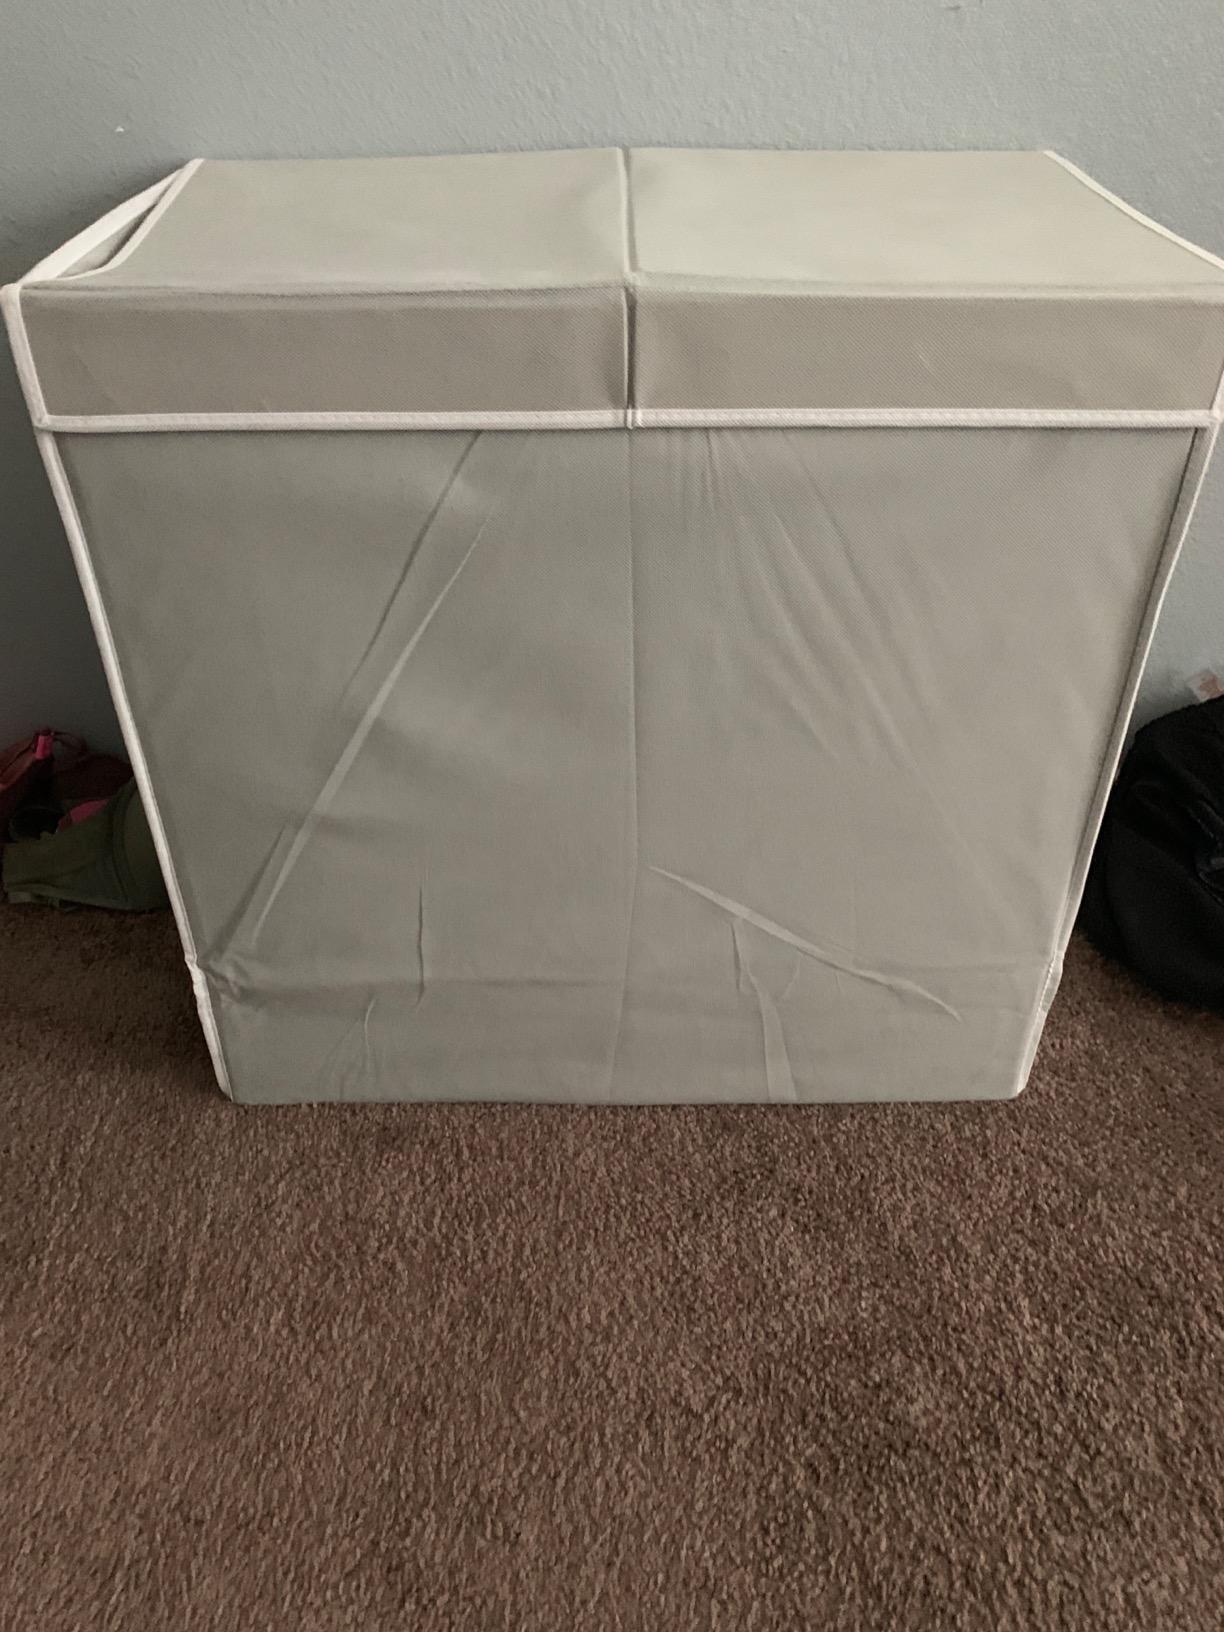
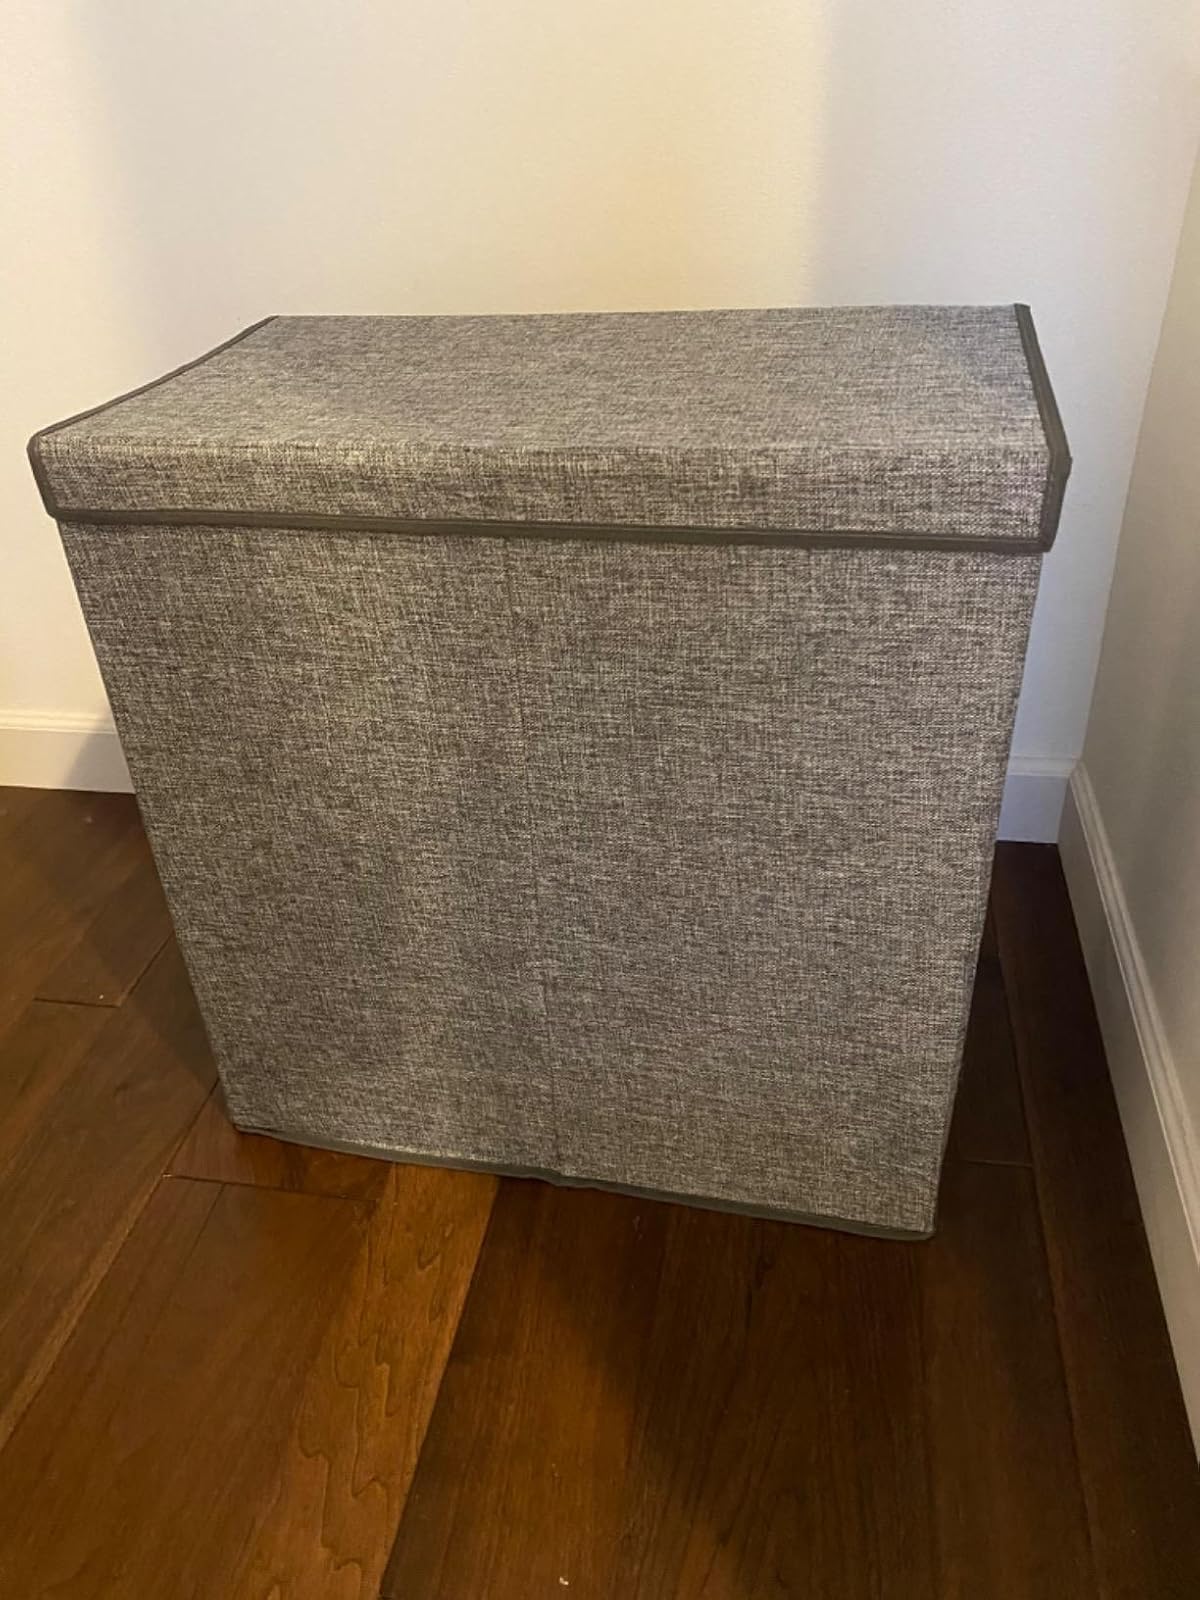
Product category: items_hamper
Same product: no